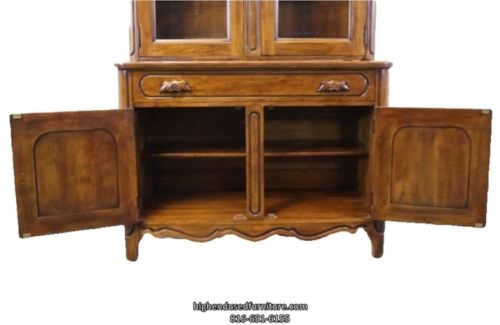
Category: cabinet